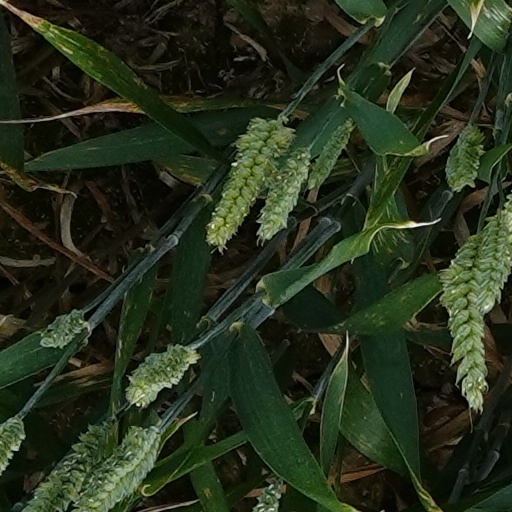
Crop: wheat